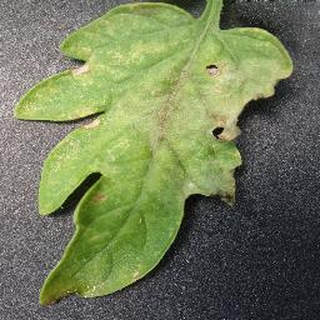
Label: tomato_late_blight